Portobello, Dublin

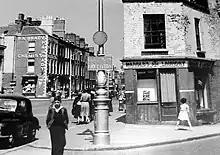
The junction of Camden Street Old and South Richmond Street looking towards Kelly's Corner and Camden Street, in the mid-1950s

The main employer locally in the inter-war period and afterwards was Ever-Ready Batteries at Portobello Harbour. The factory is now closed and small businesses and attractive apartments occupy the space. The remainder of Portobello Harbour, located next to the Ever-Ready factory, was drained in 1948 and largely filled in.